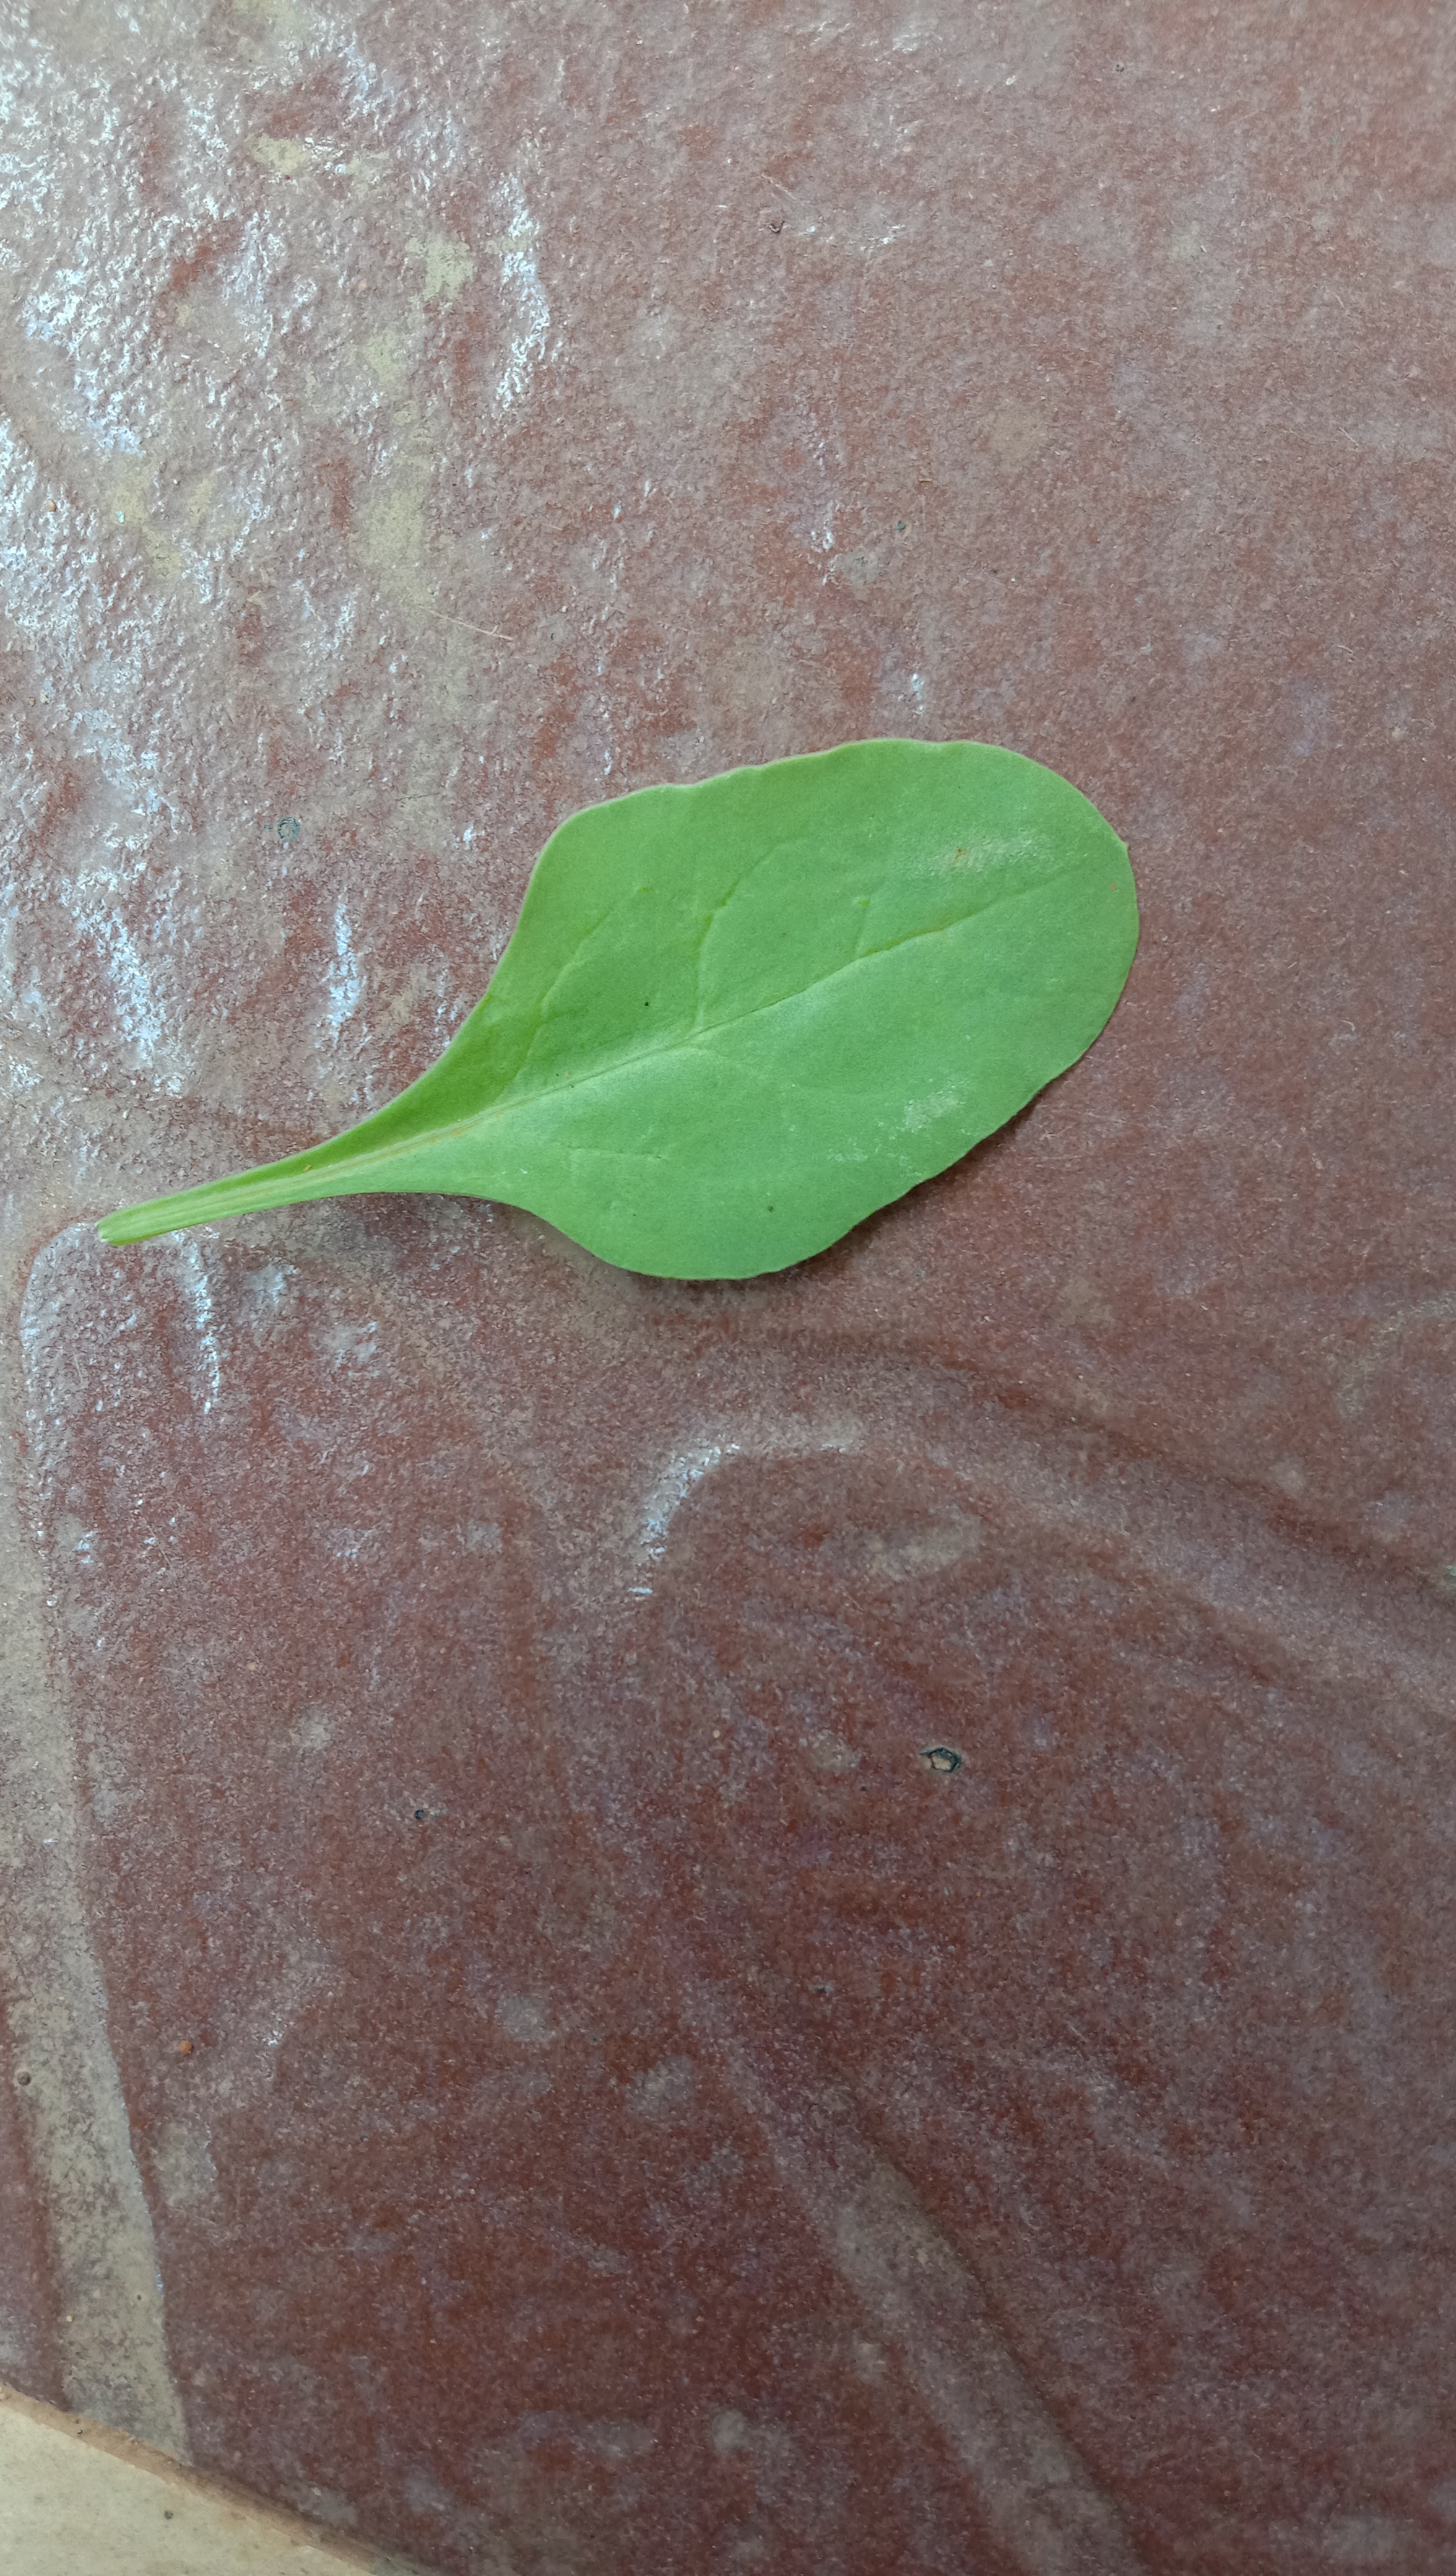
Plant: Palak(Spinach)